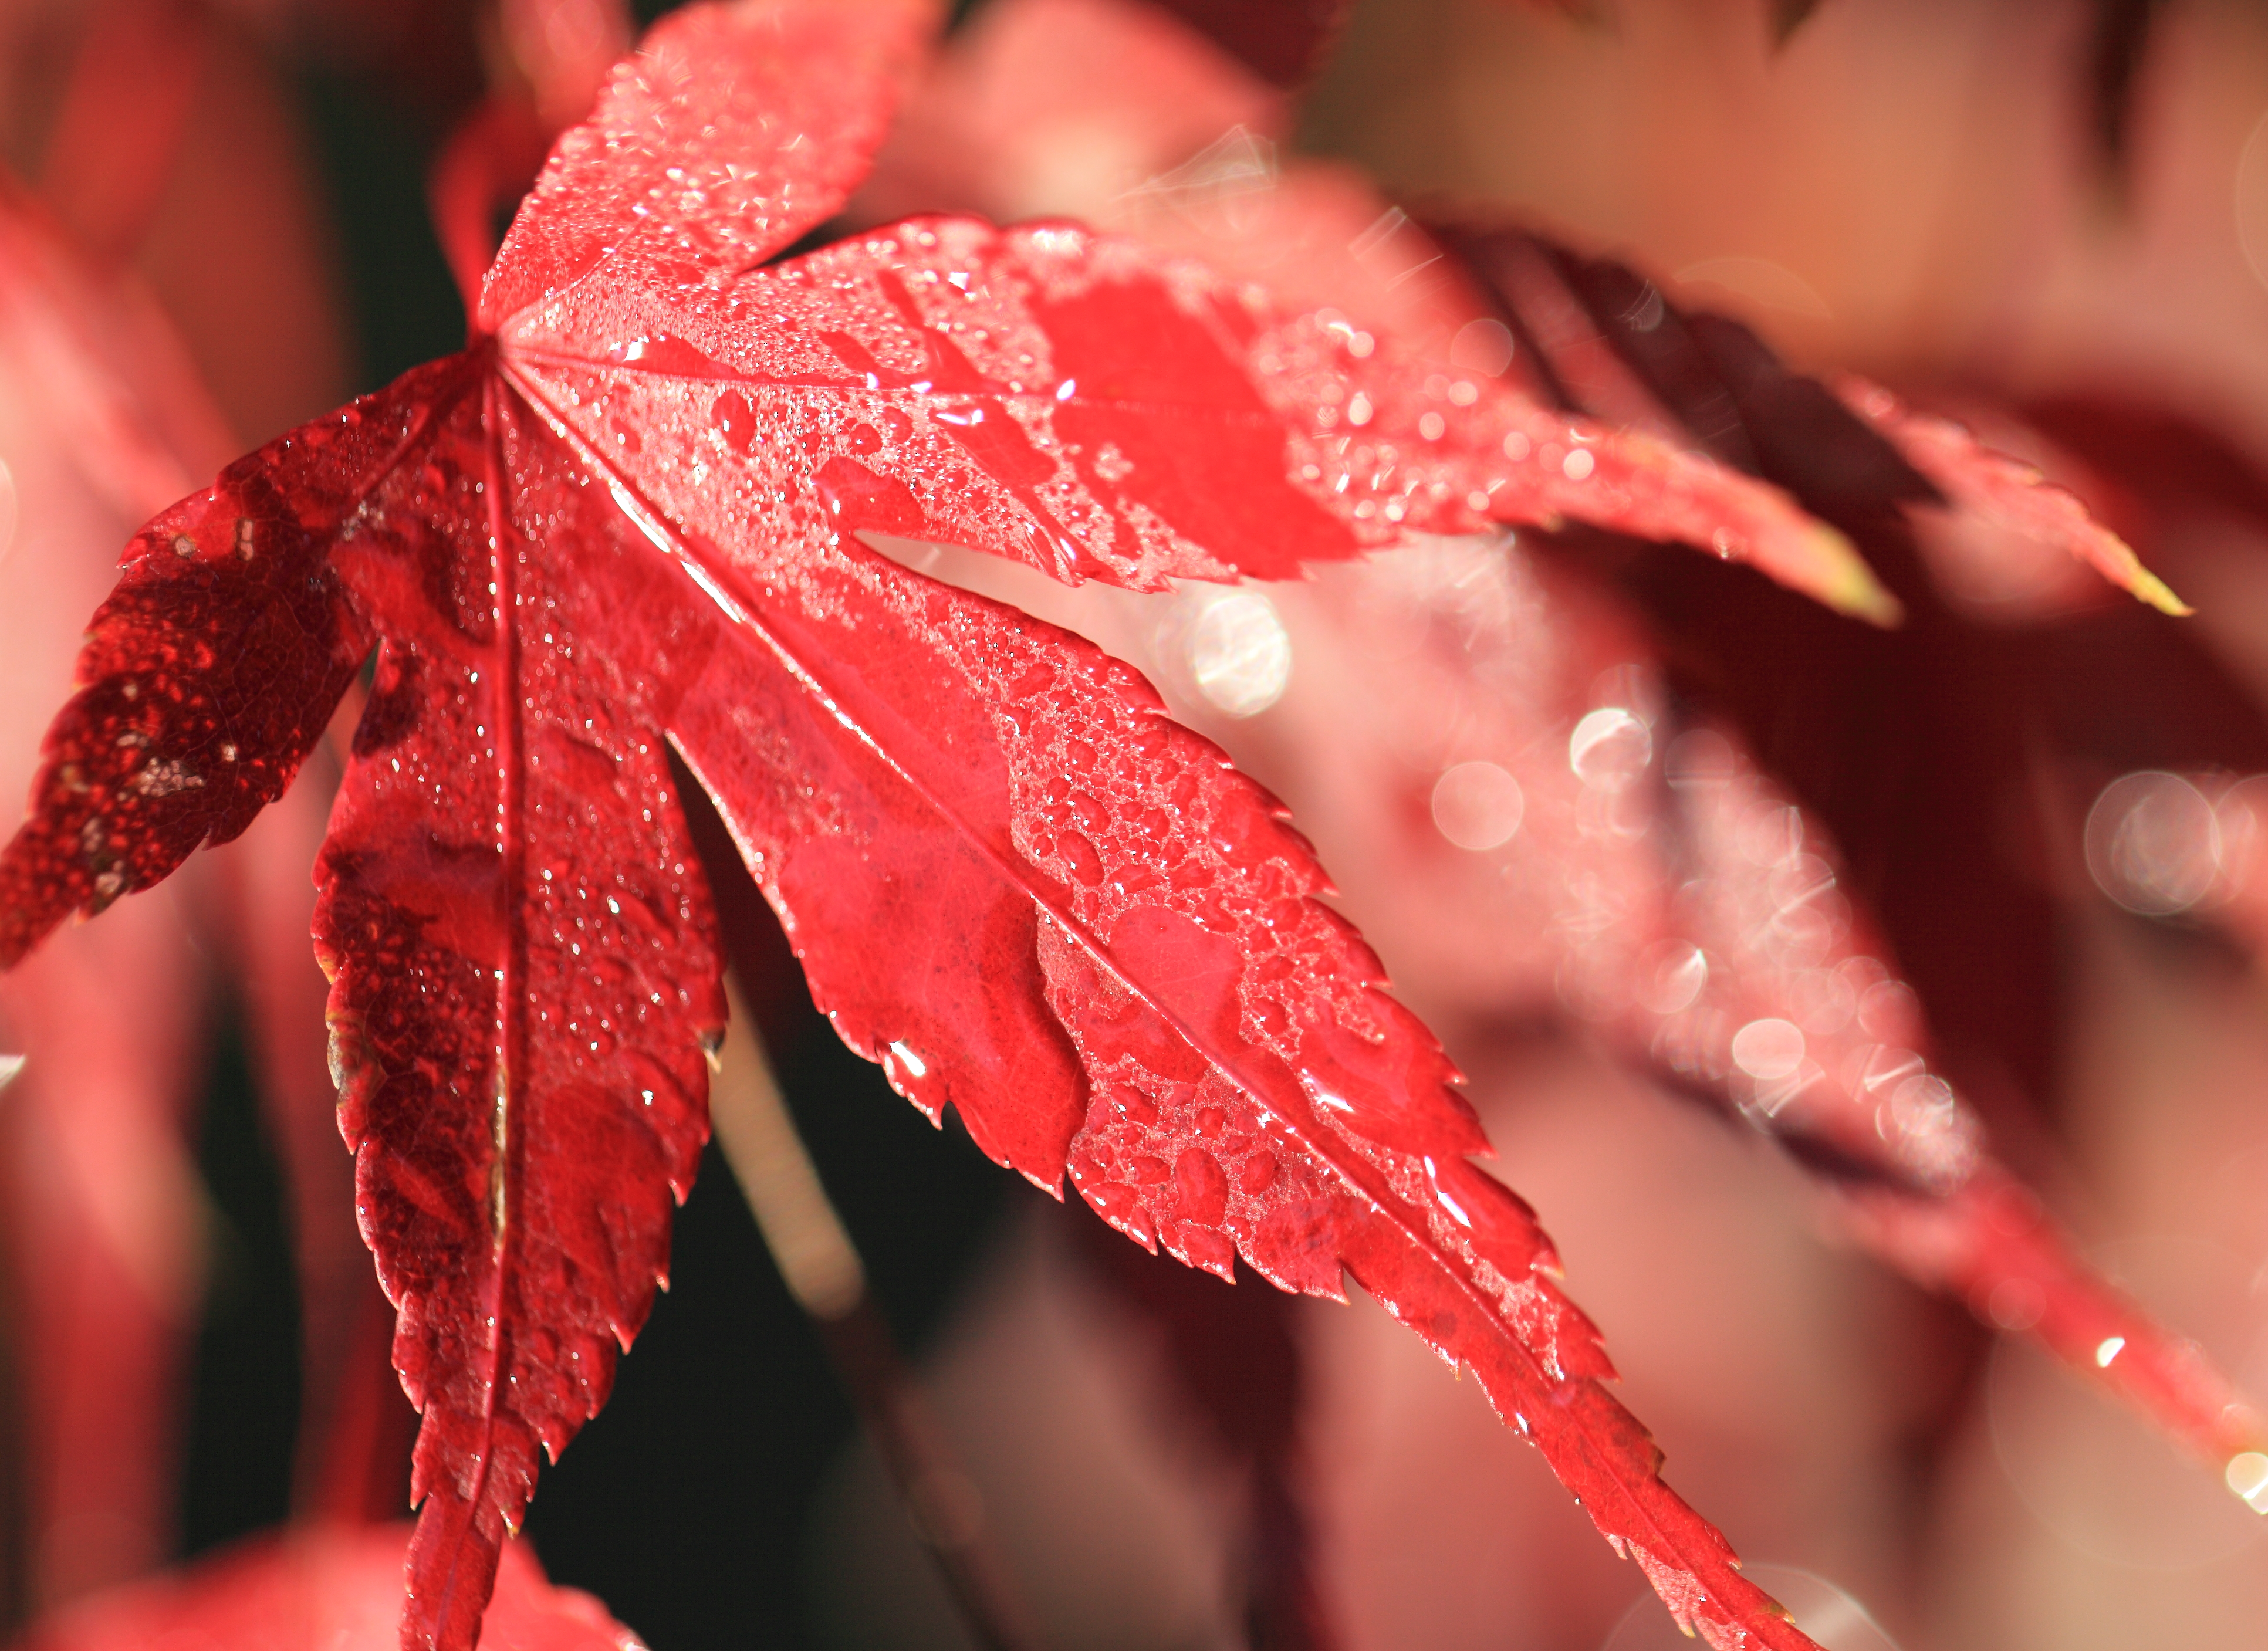
tree, branch, plant, photography, leaf, fall, flower, petal, frost, high, red, autumn, pink, flora, season, maple, maple tree, maple leaf, close up, cool image, tokyo, 5d, hires, markii, hi, res, resolution, acer, koganei, musashinopark, macro photography, flowering plant, plant stem, woody plant, land plant